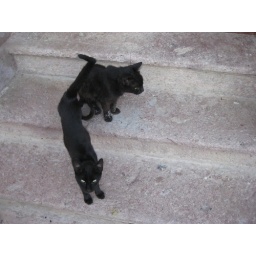
Two black cats in Cunda, Turkey